Charles Matcham

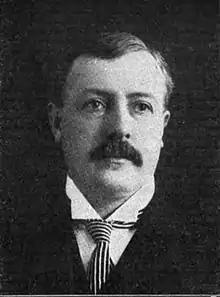
A black and white portrait photo of a man in a suit looking at the camera

Charles Arthur Matcham (15 January 1862 – 22 September 1911) was an English civil engineer and businessman who spent most of his life in America. He founded numerous businesses, mostly within the cement-making industry, in areas including Phillipsburg, in New Jersey, and Allentown, and Portland in Pennsylvania. He was the younger brother of the English theatre architect Frank Matcham.